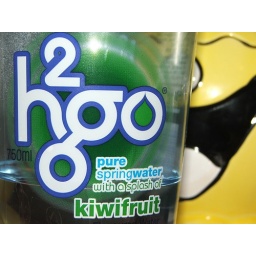
The yellow in the background is a manic lamp my sister gave the kids.